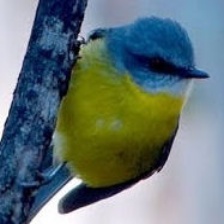
Species: EASTERN YELLOW ROBIN
Scientific name: EOPSALTRIA AUSTRALIS
ImageNet parent category: robin